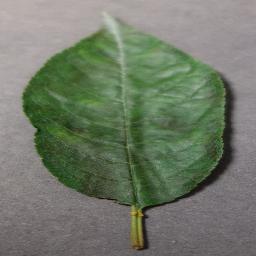
Label: Cherry___Powdery_mildew